Queensland National Hotel

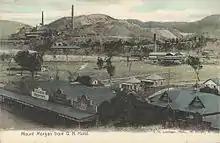
View of the town of Mount Morgan and the mine beyond from the Queensland National Hotel

The Queensland National Hotel is a two-storey timber hotel in Mount Morgan, designed in 1890 by Rockhampton architect, John William Wilson, for widow Sarah Heiser who, together with other family members, was to run several hotels in the district.